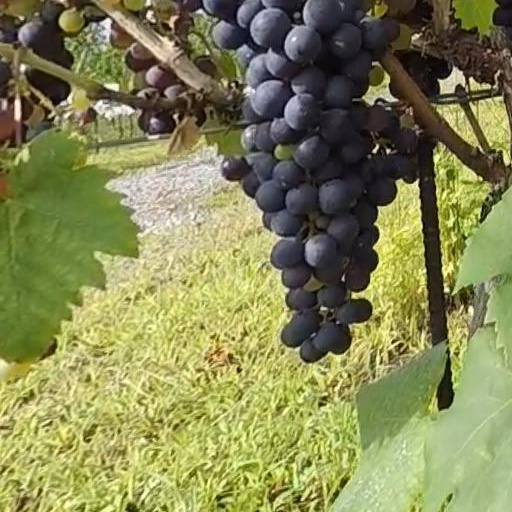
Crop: grape